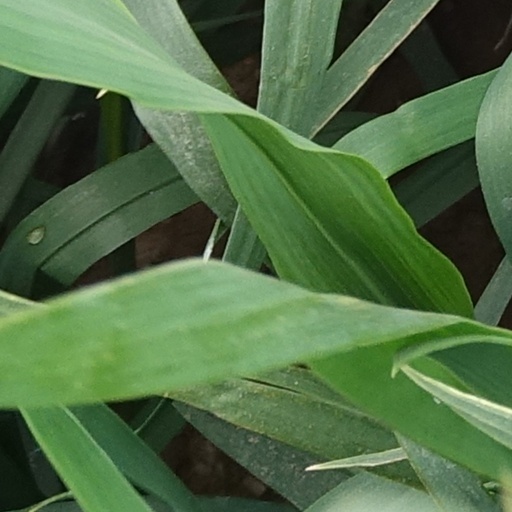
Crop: wheat